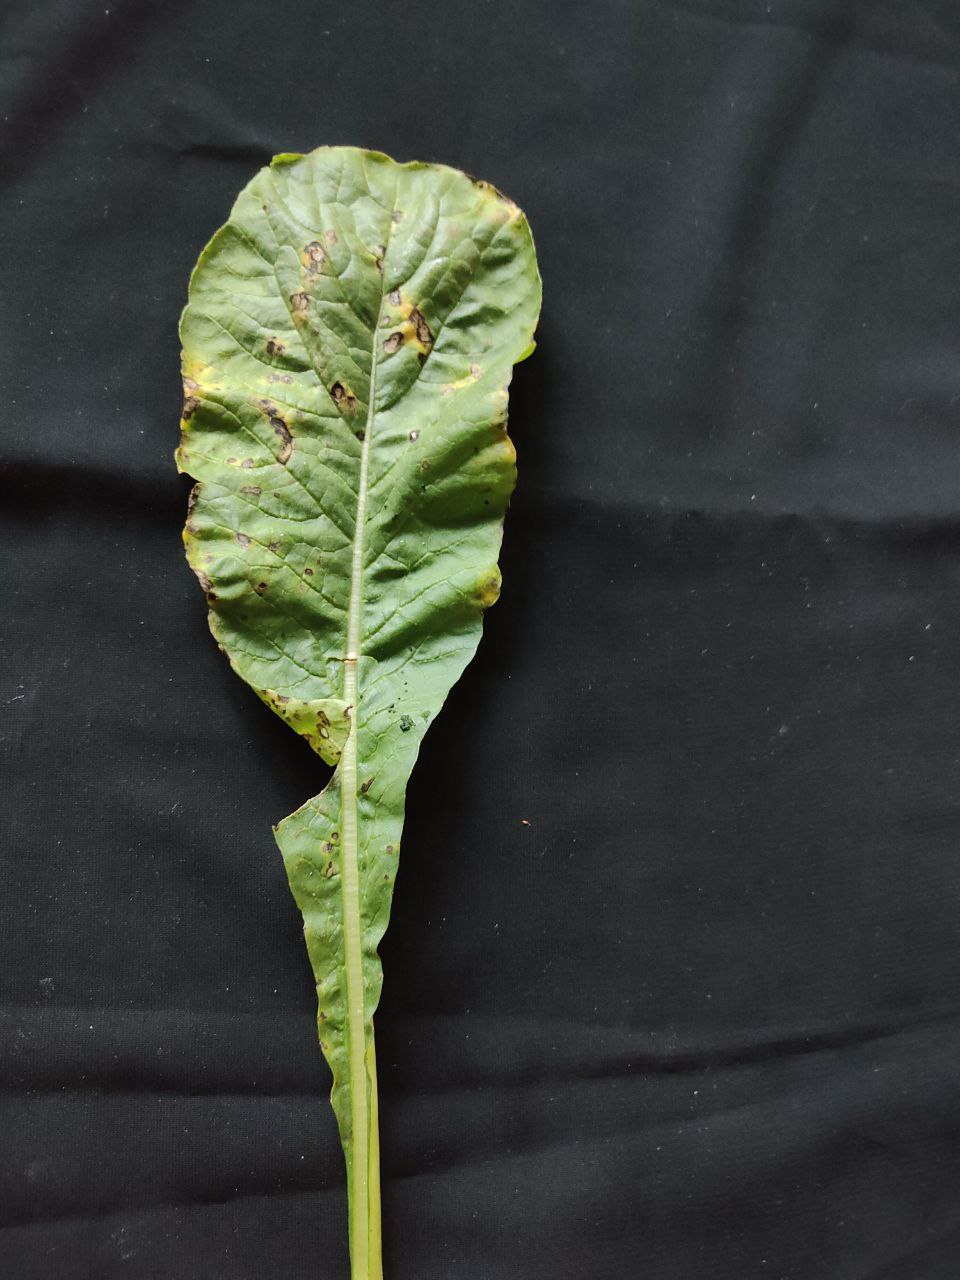
Label: Black leaf spot